Rikuzentakata, Iwate

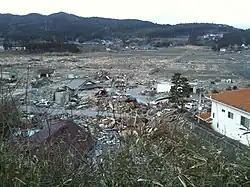
Rikuzentakata after the 2011 earthquake and tsunami

Rikuzentakata is located in the far southeast corner of Iwate Prefecture, bordered by the Pacific Ocean to the east. The city contained Lake Furukawanuma until the 2011 tsunami destroyed it. Parts of the coastal area of the city are within the borders of the Sanriku Fukkō National Park.